Drömling

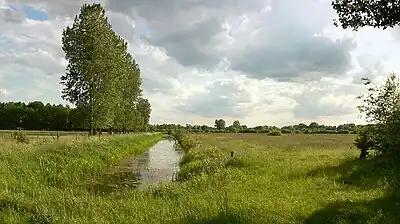
The landscape of Drömling

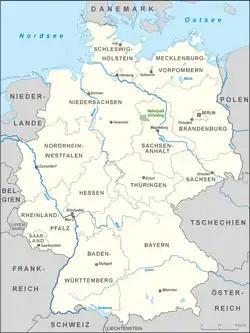
The location of the nature park in Germany

Drömling is a sparsely populated depression on the border of Lower Saxony and Saxony-Anhalt in Germany with an area of about . The larger part belonging to Saxony-Anhalt in the east has been a nature park since 1990. The former swampland was transformed by drainage from a natural into a cultural landscape in the 18th century under the direction of Frederick the Great of Prussia. Today the depression, with its waterways, the Mittelland Canal and the rivers Aller and Ohre is a refuge for rare or endangered animal and plant species. Most of the area is now made up of nature reserves and protected areas. Nearby towns include Oebisfelde and Wolfsburg.